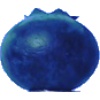
Label: Huckleberry 1